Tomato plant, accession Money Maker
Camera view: tilt-top (135 deg); turntable rotation: 180 degrees
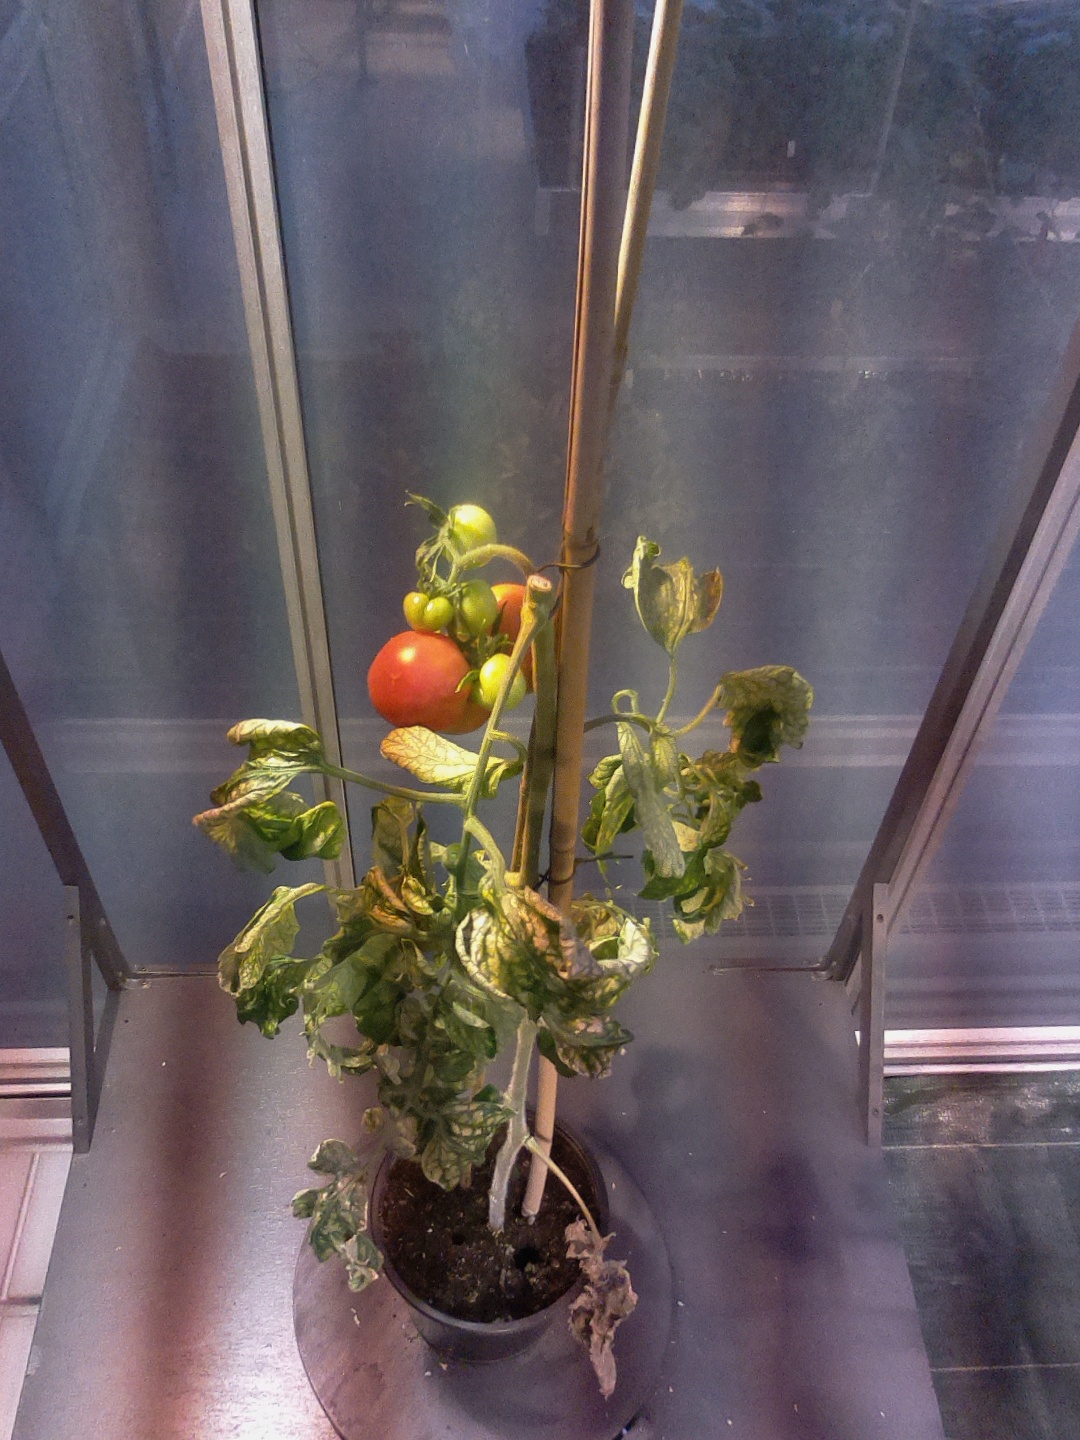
BBCH growth stage 85: 50%-60% of fruits show typical fully ripe color